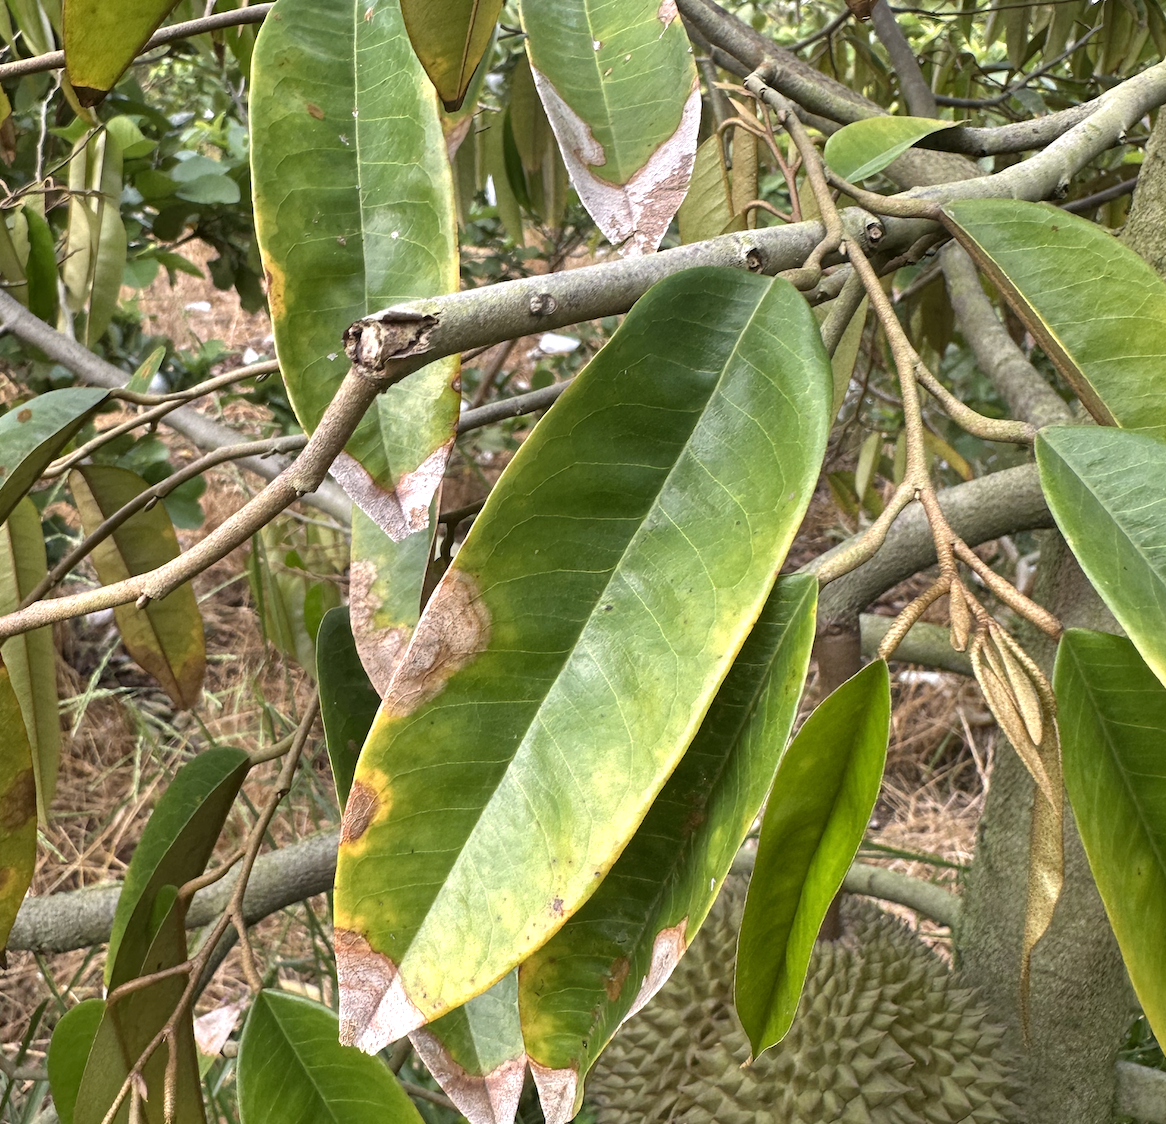
Label: anthracnose_disease